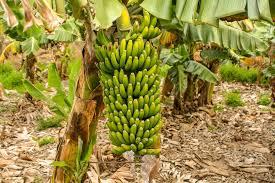
Shamba la ndizi ambapo shina la ndizi lenye tunda kubwa la ndizi mbichi linaonekana vizuri, mimea mingine ya ndizi na majani yake makubwa yamezunguka shina hilo, ndizi hizi bado hazijakomaa na ardhi inaonekana kuwa na matope au udongo wenye unyevunyevu.